Shizi (book)

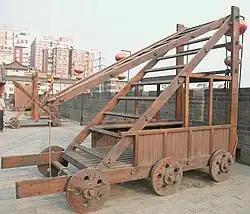
Ancient Chinese siege scaling ladder, replica in Xi'an

Mohism emphasized universal love and meritocracy, in which rulers employ worthy ministers regardless of their social class. The likewise stressed meritocracy, for instance,